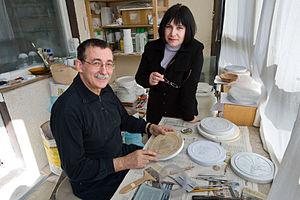
Heinz Hoyer est un dessinateur allemand de monnaies.
Sneschana Russewa-Hoyer est une artiste allemande.